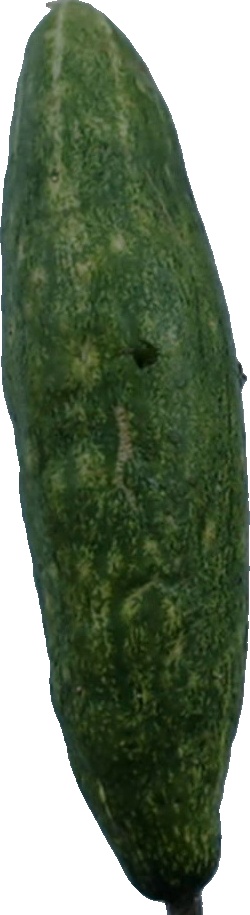
Label: cucumber_3